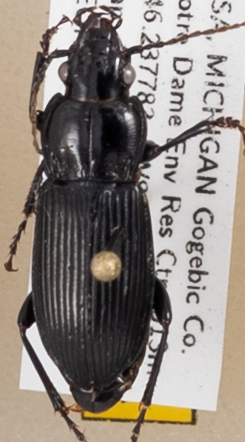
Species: Pterostichus melanarius melanarius
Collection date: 2019-07-24
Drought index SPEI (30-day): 0.47
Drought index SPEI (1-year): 2.09
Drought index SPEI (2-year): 2.09